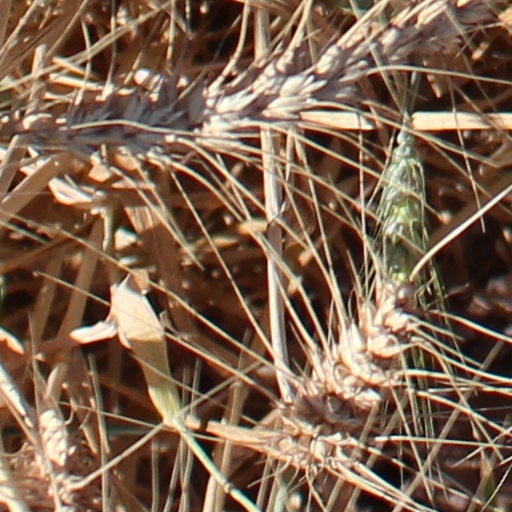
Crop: wheat